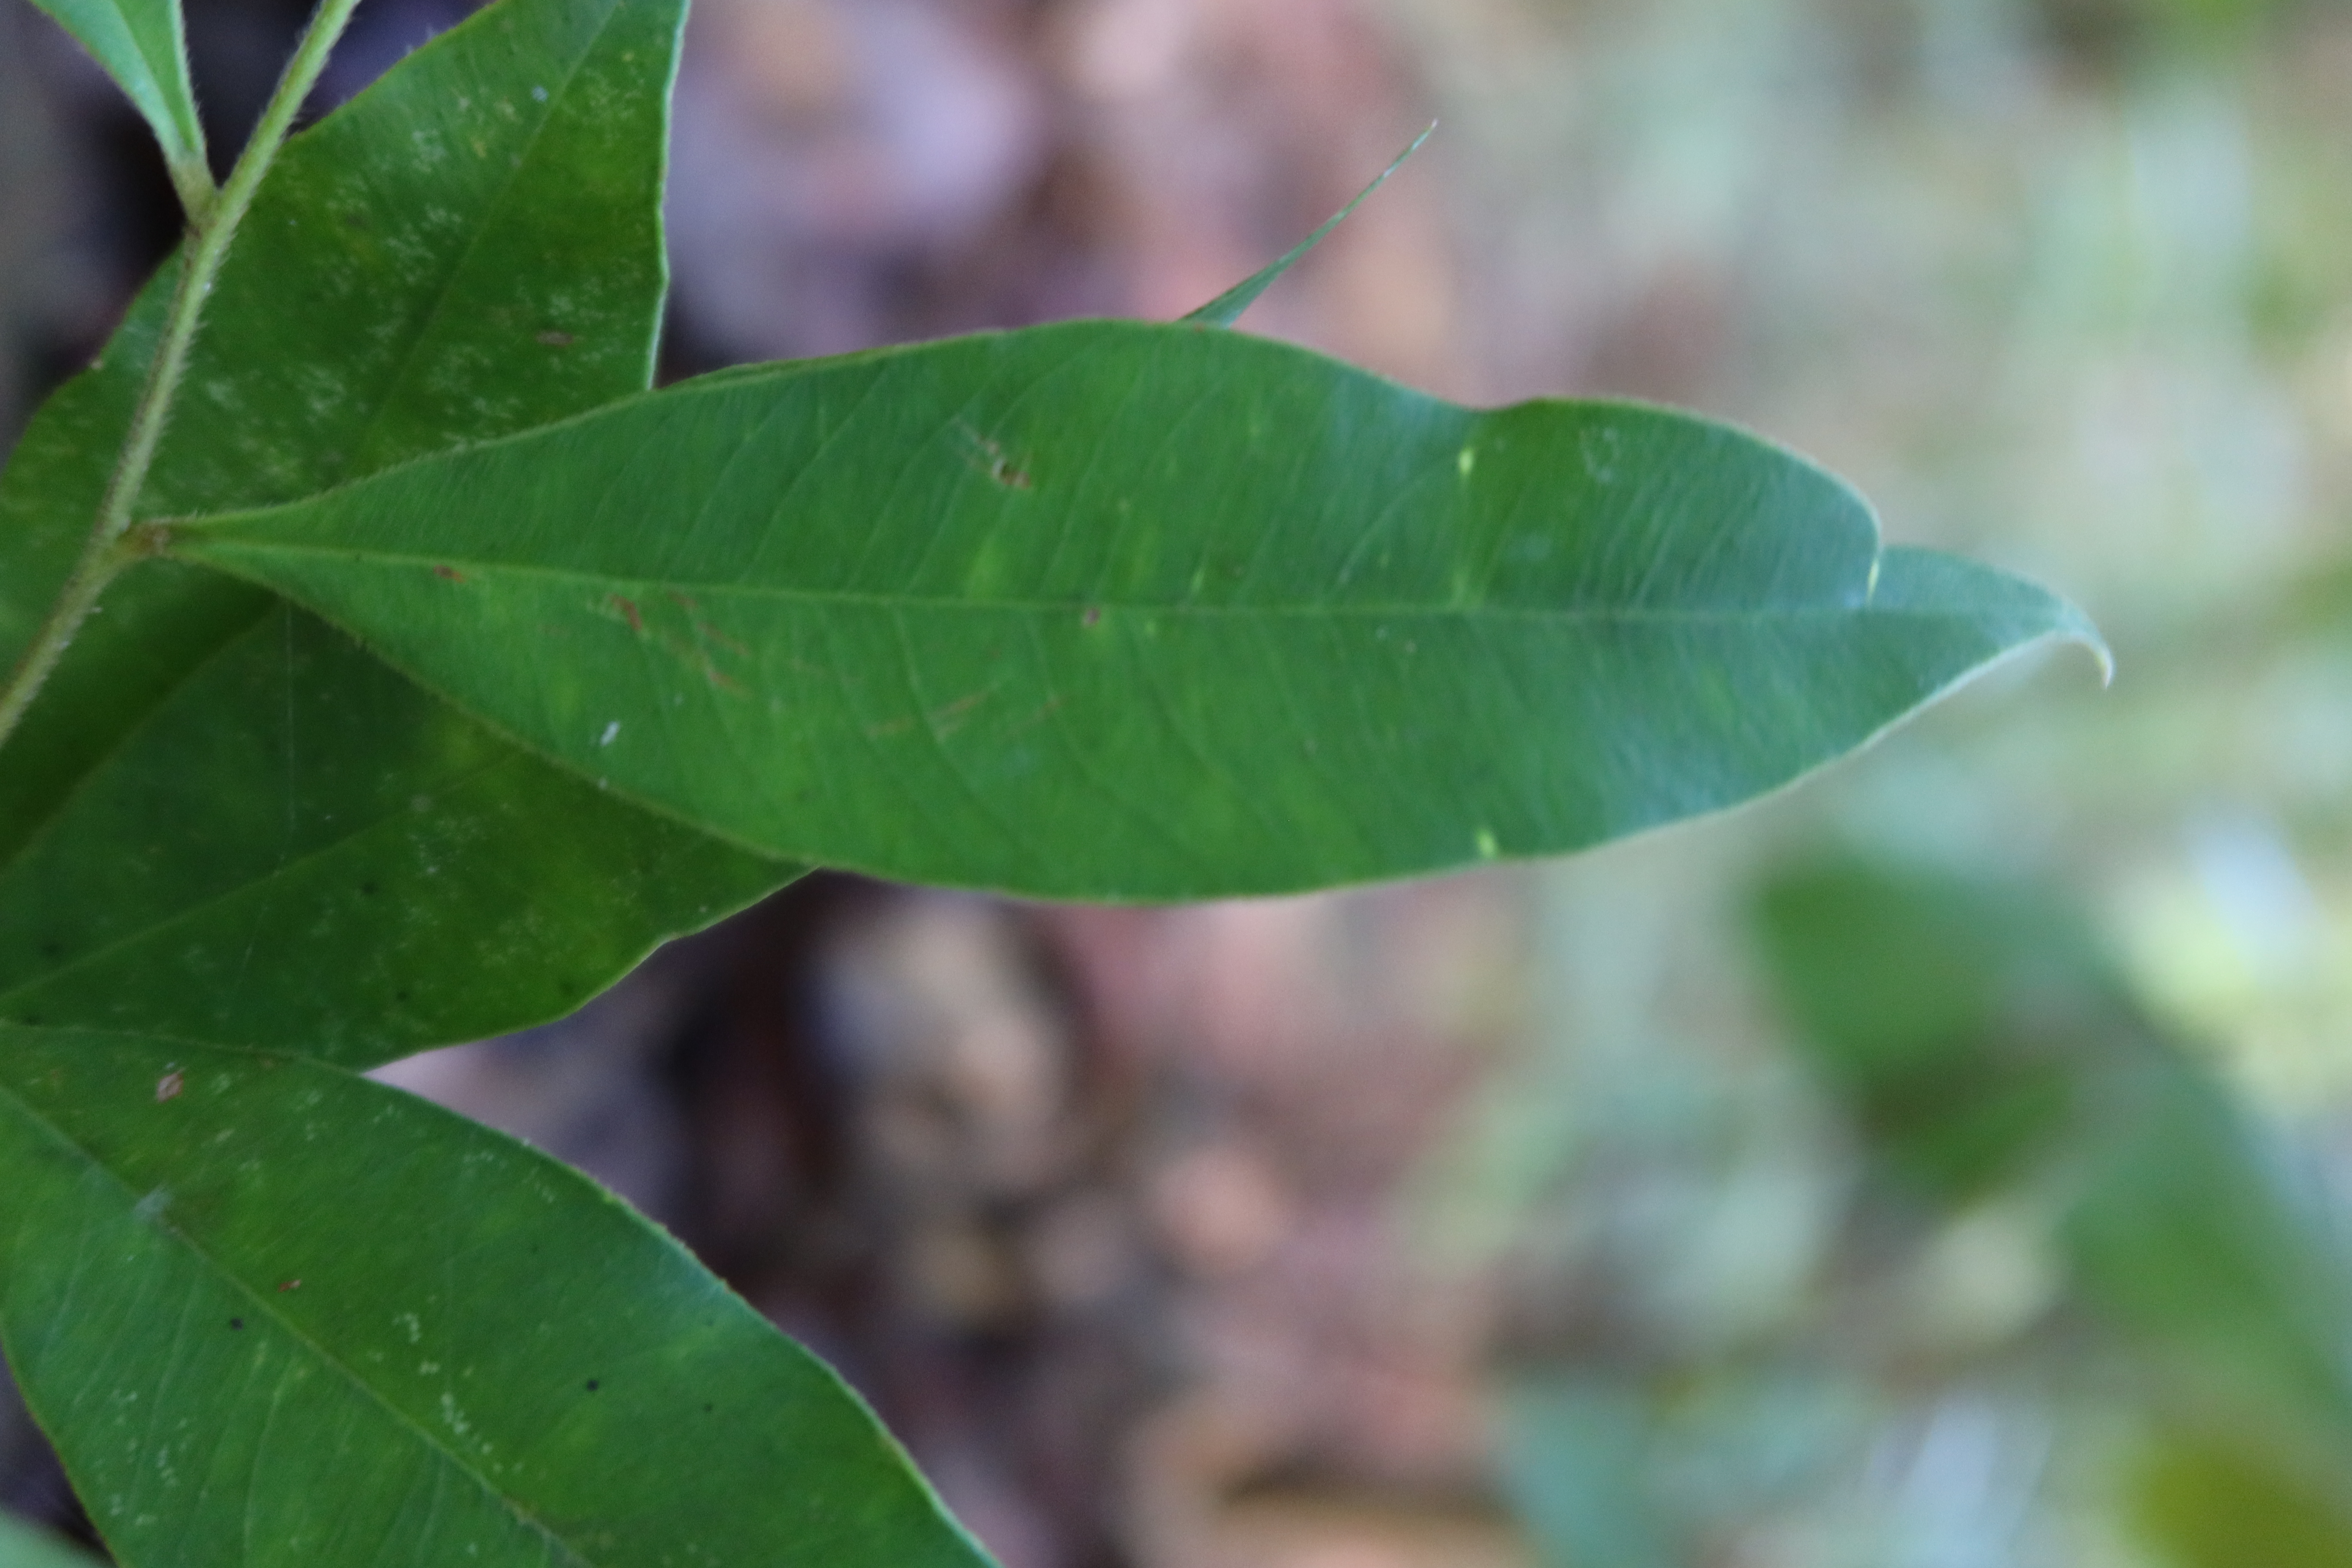
Label: Mosaic Viruses